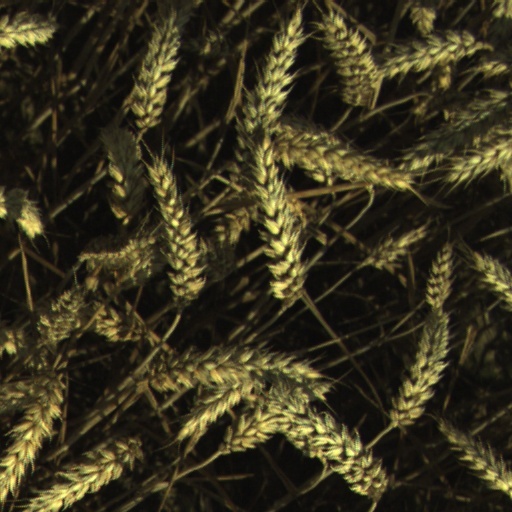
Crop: wheat